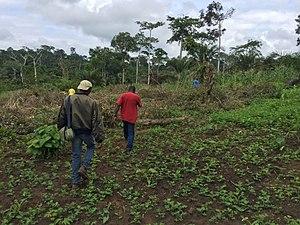
Nkolnguet est un village du Cameroun situé dans le département du Nyong-et-So'o et la Région du Centre. Il fait partie de la commune de Mbalmayo.